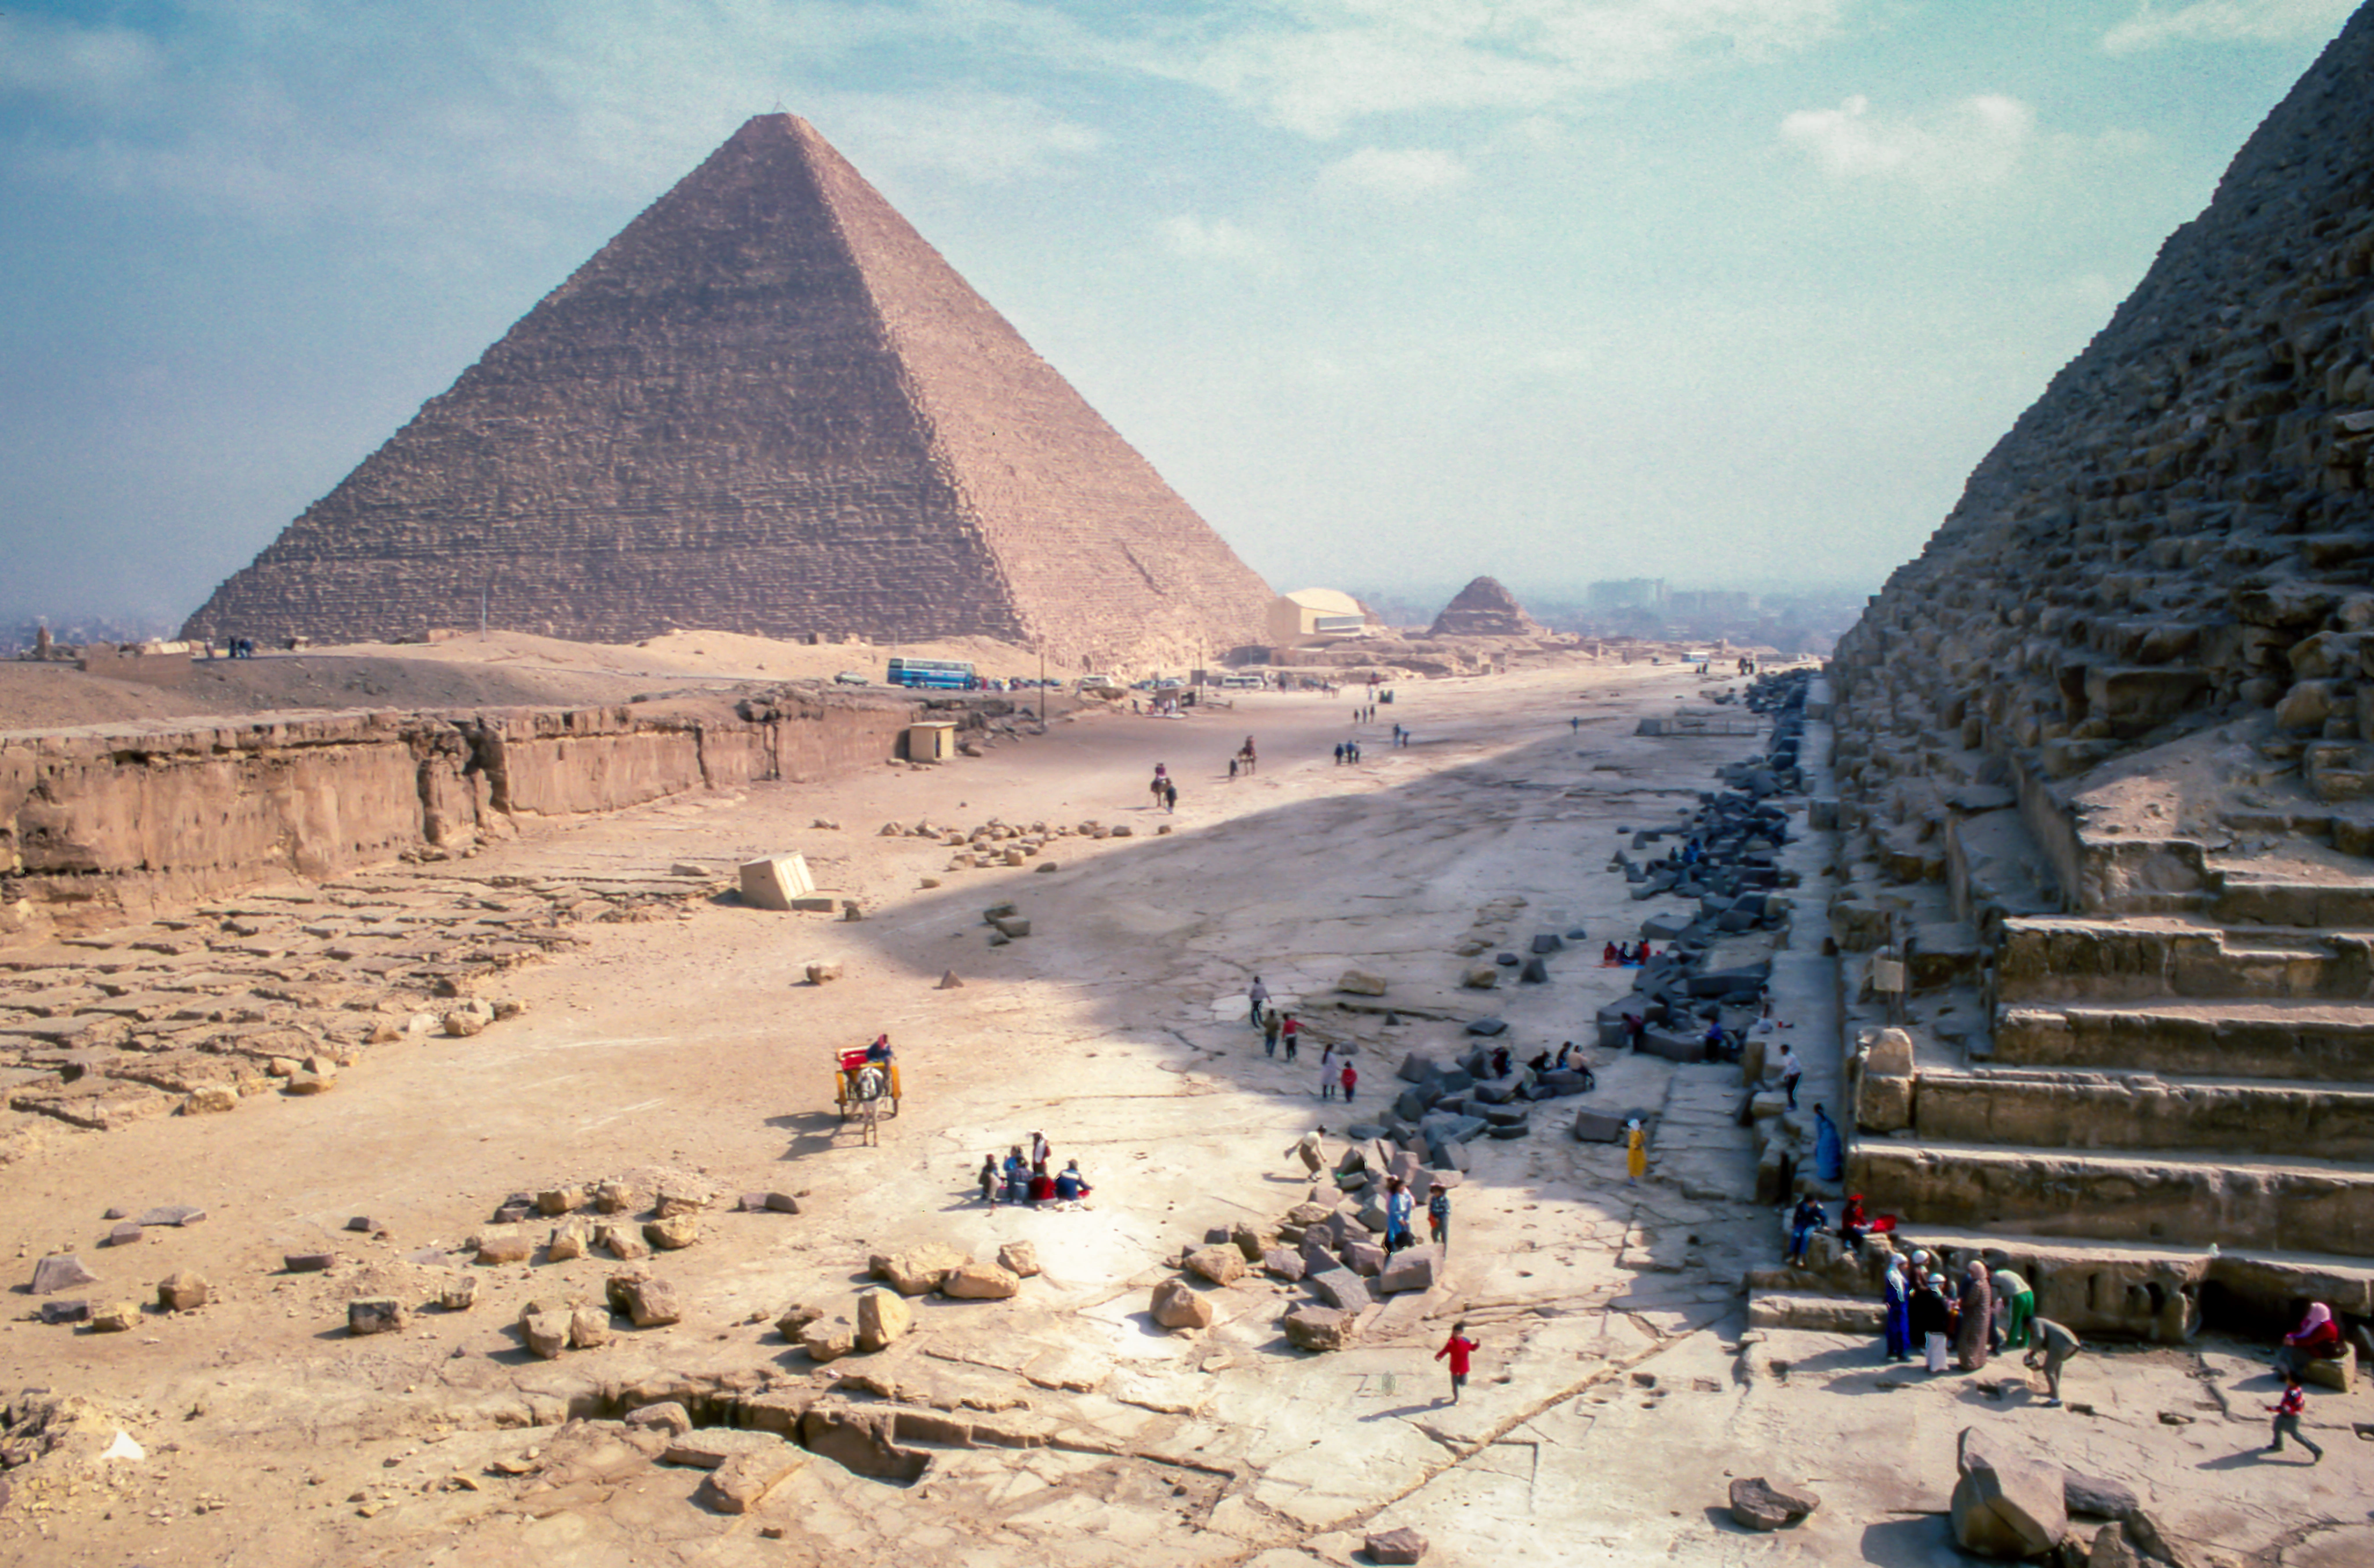
monument, pyramid, plateau, wadi, archaeological site, ancient history